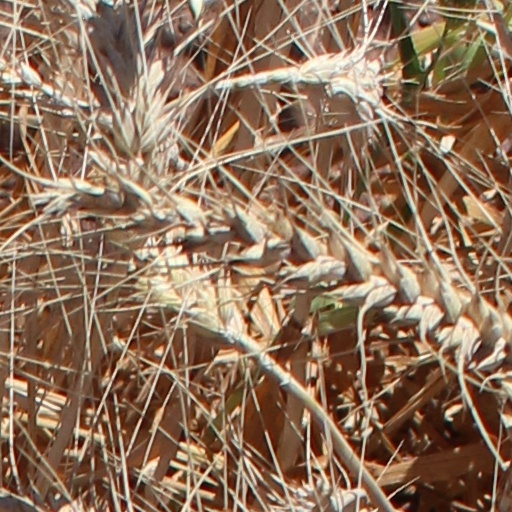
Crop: wheat